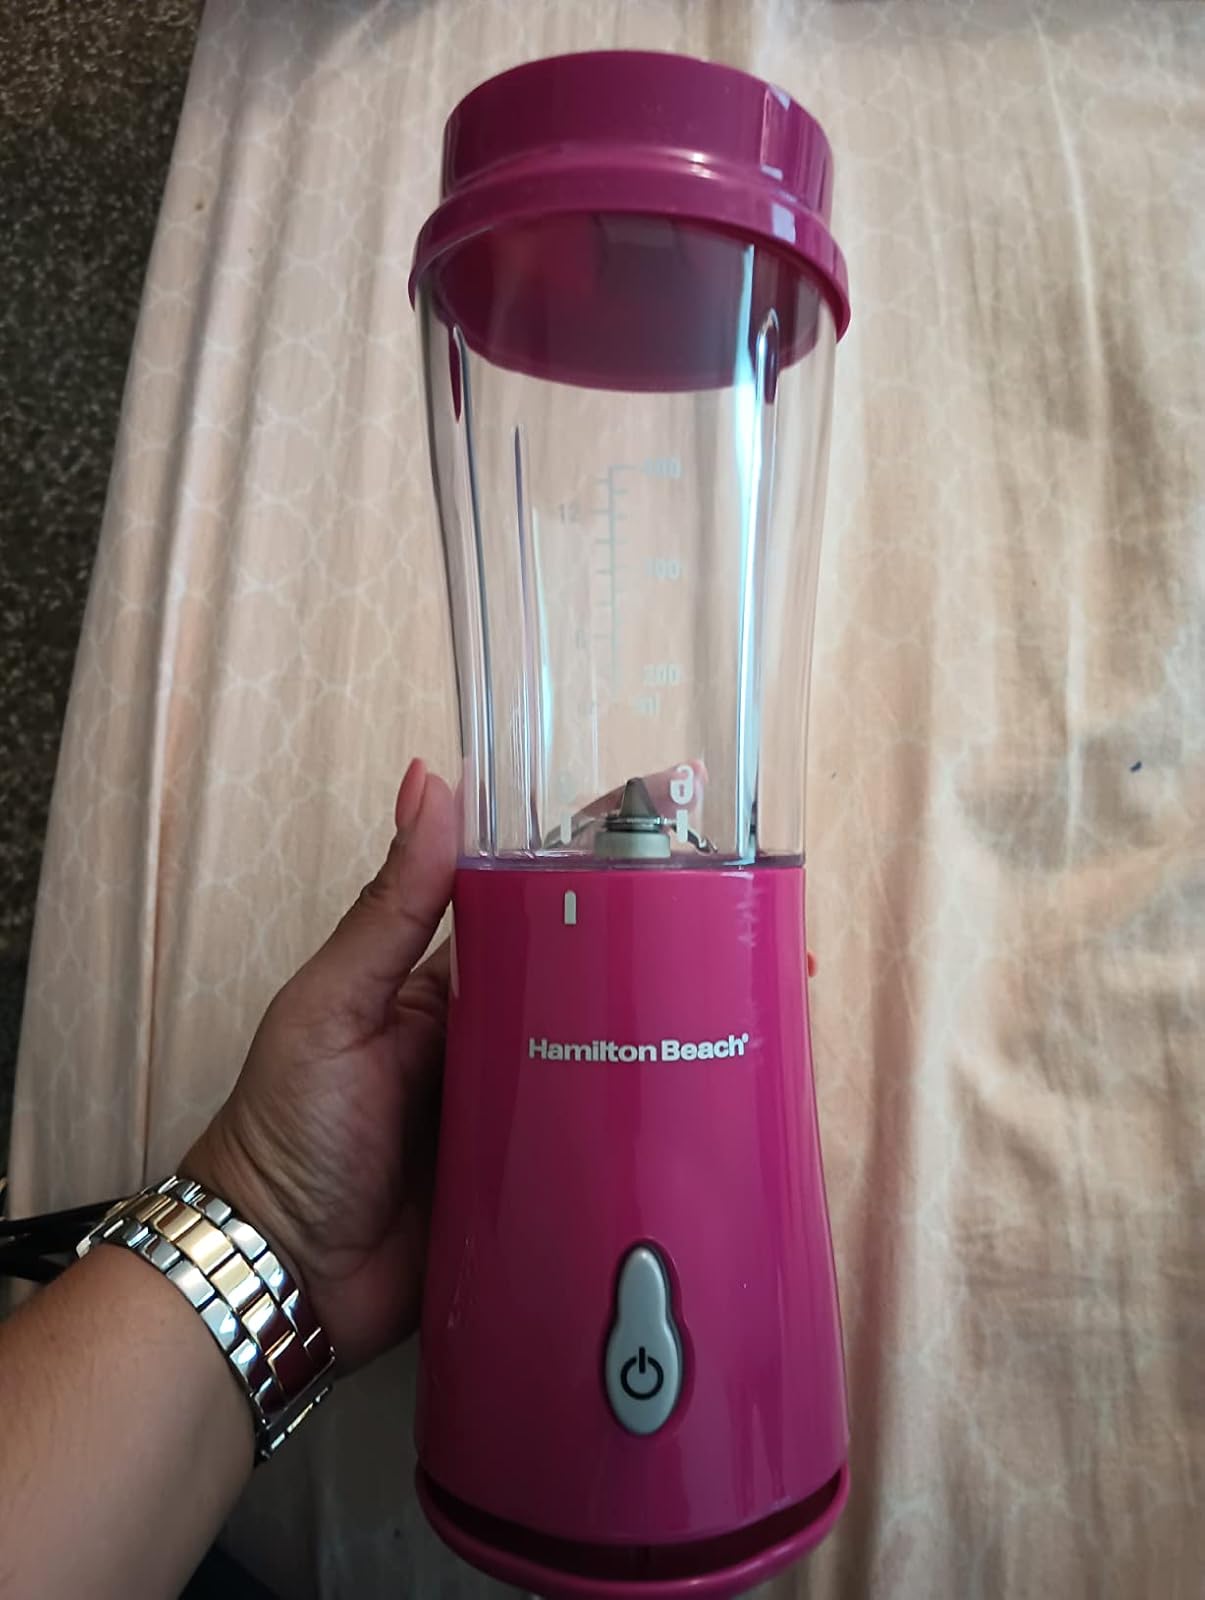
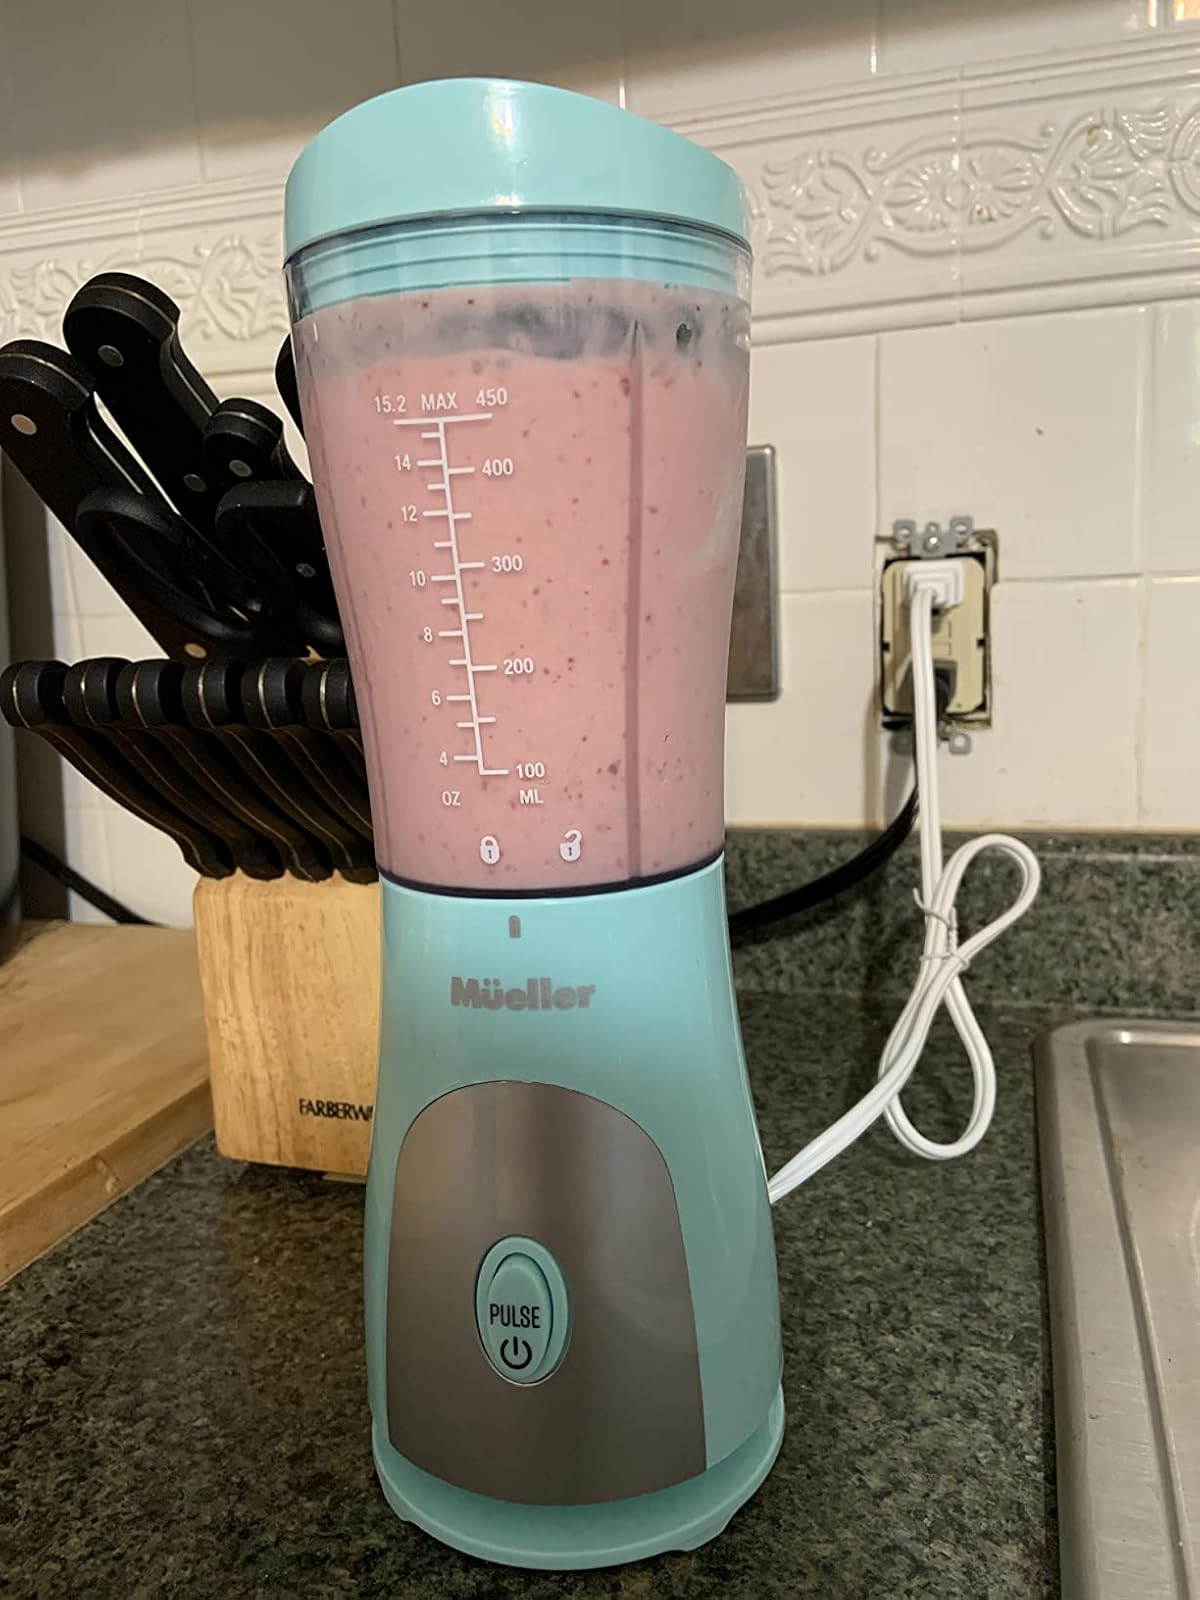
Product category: items_blender
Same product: no